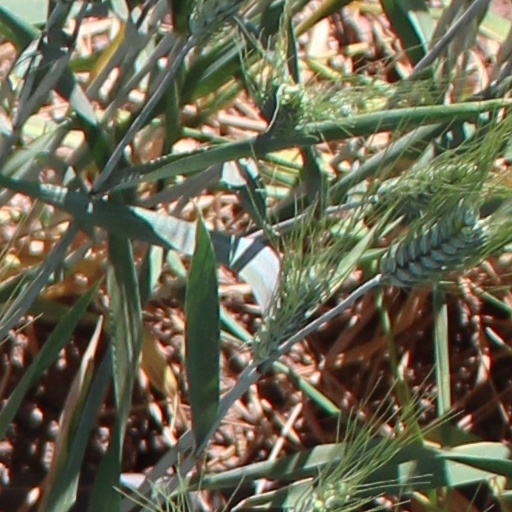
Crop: wheat